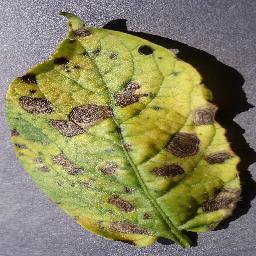
Etiqueta: Tizon_Temprano